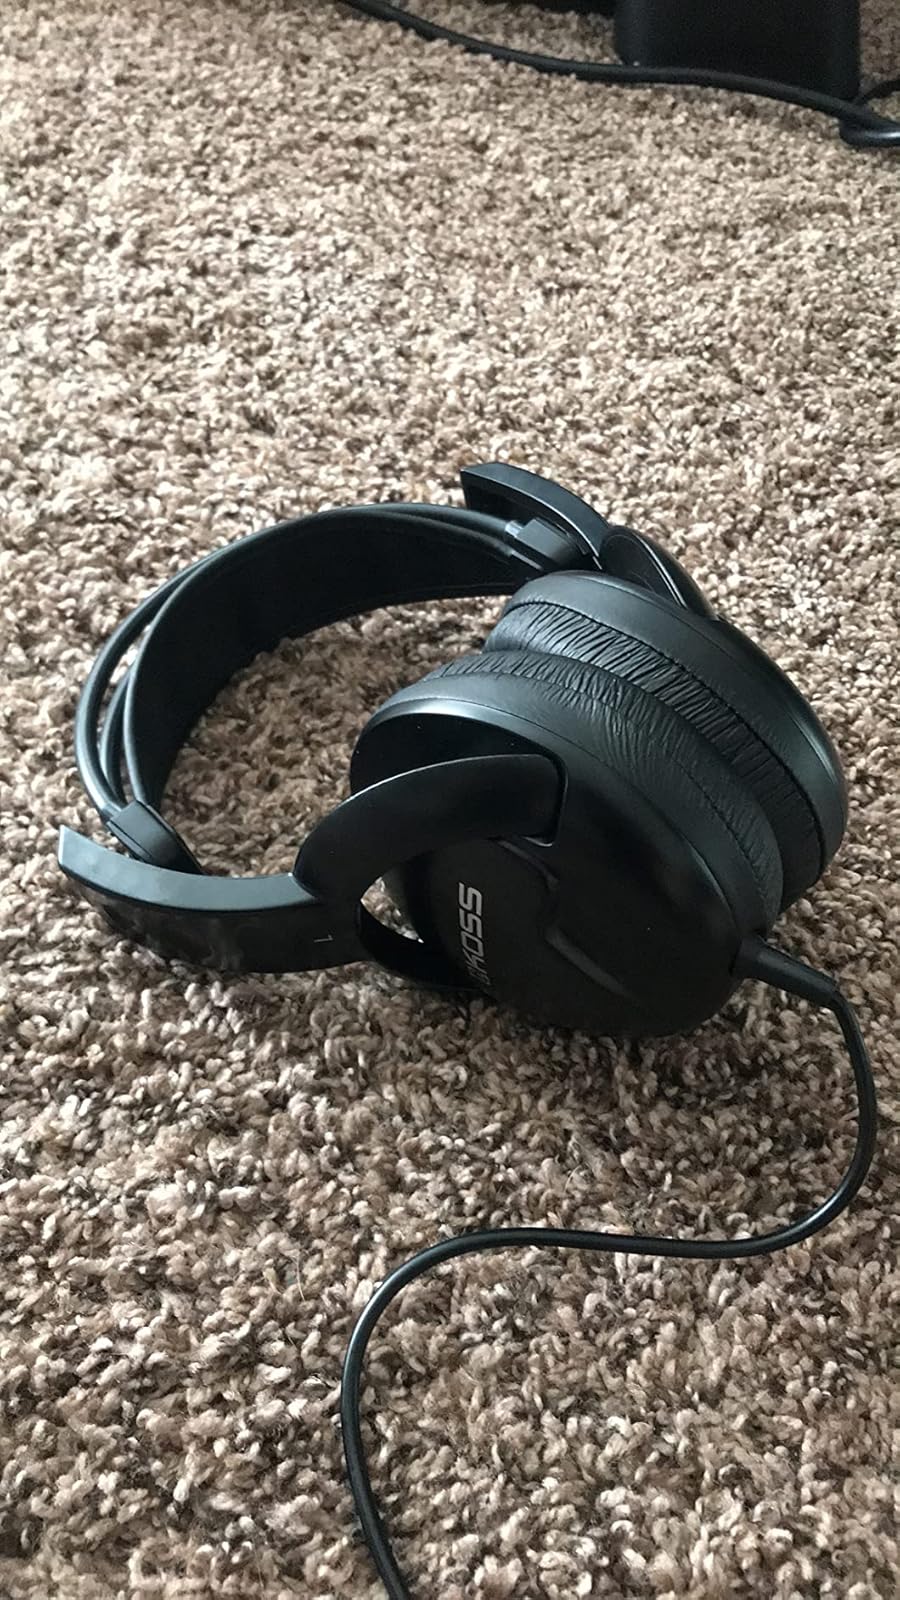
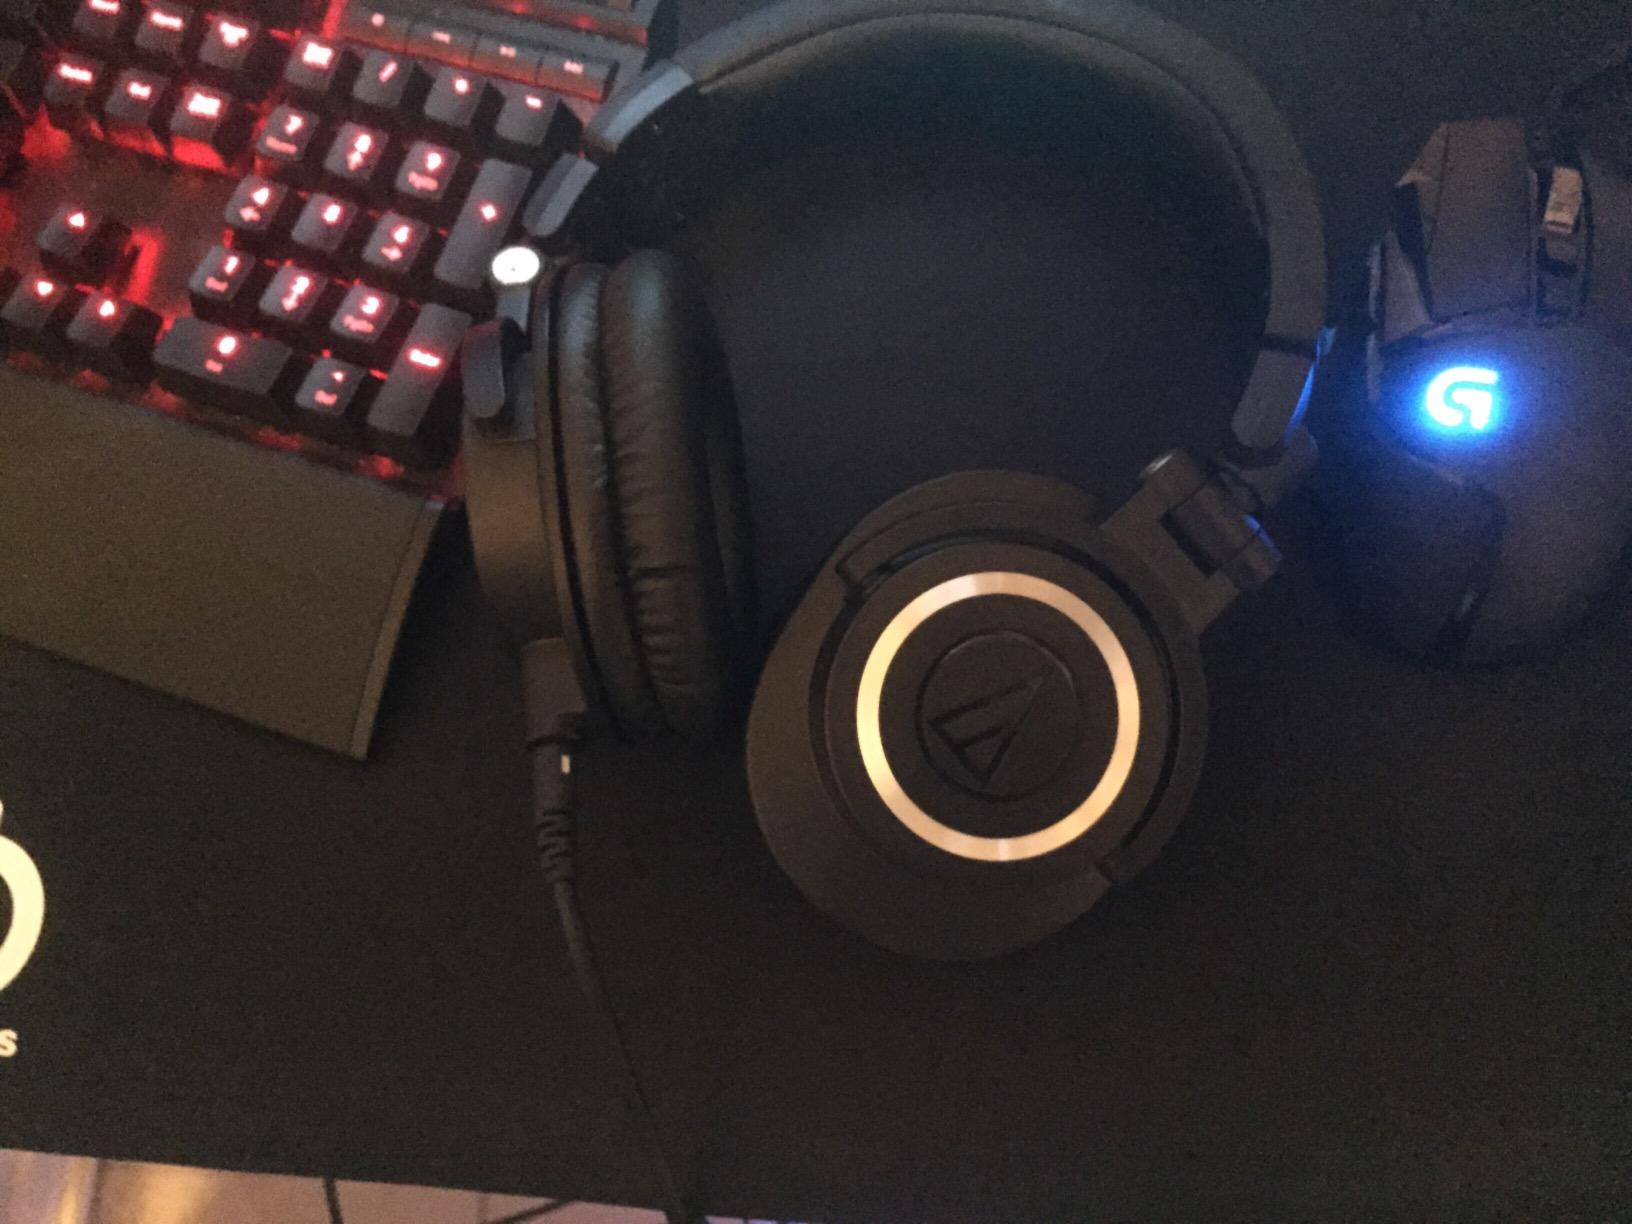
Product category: headphones
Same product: no